Watson's Grocery

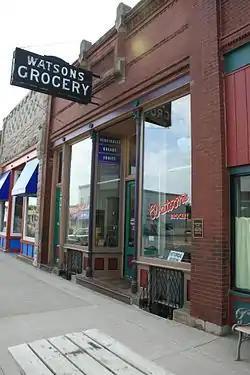

The Watson's Grocery is located in State Center, Iowa. The store was built in 1895 for William Watson, owner of Watson's Grocery Store, and has been listed on the National Register of Historic Places since 1998. It was listed as a contributing property on the State Center Commercial Historic District in 1998.